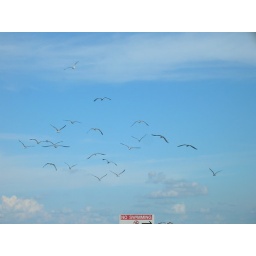
Well the sign says nothing about being over the top of the water